Toddy Pictures Company

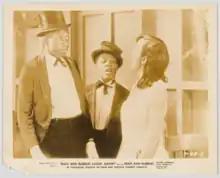
Film still for "Buck and Bubbles Laugh Jubilee"

Toddy was born in Russia. He worked for more than a decade at major studios before establishing Dixie National Pictures in Atlanta. He was involved in efforts to distribute the 1936 film "Polygamy" which ran into censorship hurdles and censor Joseph Breen.